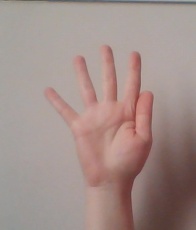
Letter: sheen